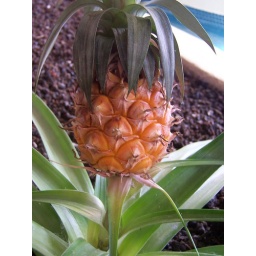
It took us a few days to realize and notice that there were pineapple plants in our hotel lobby.